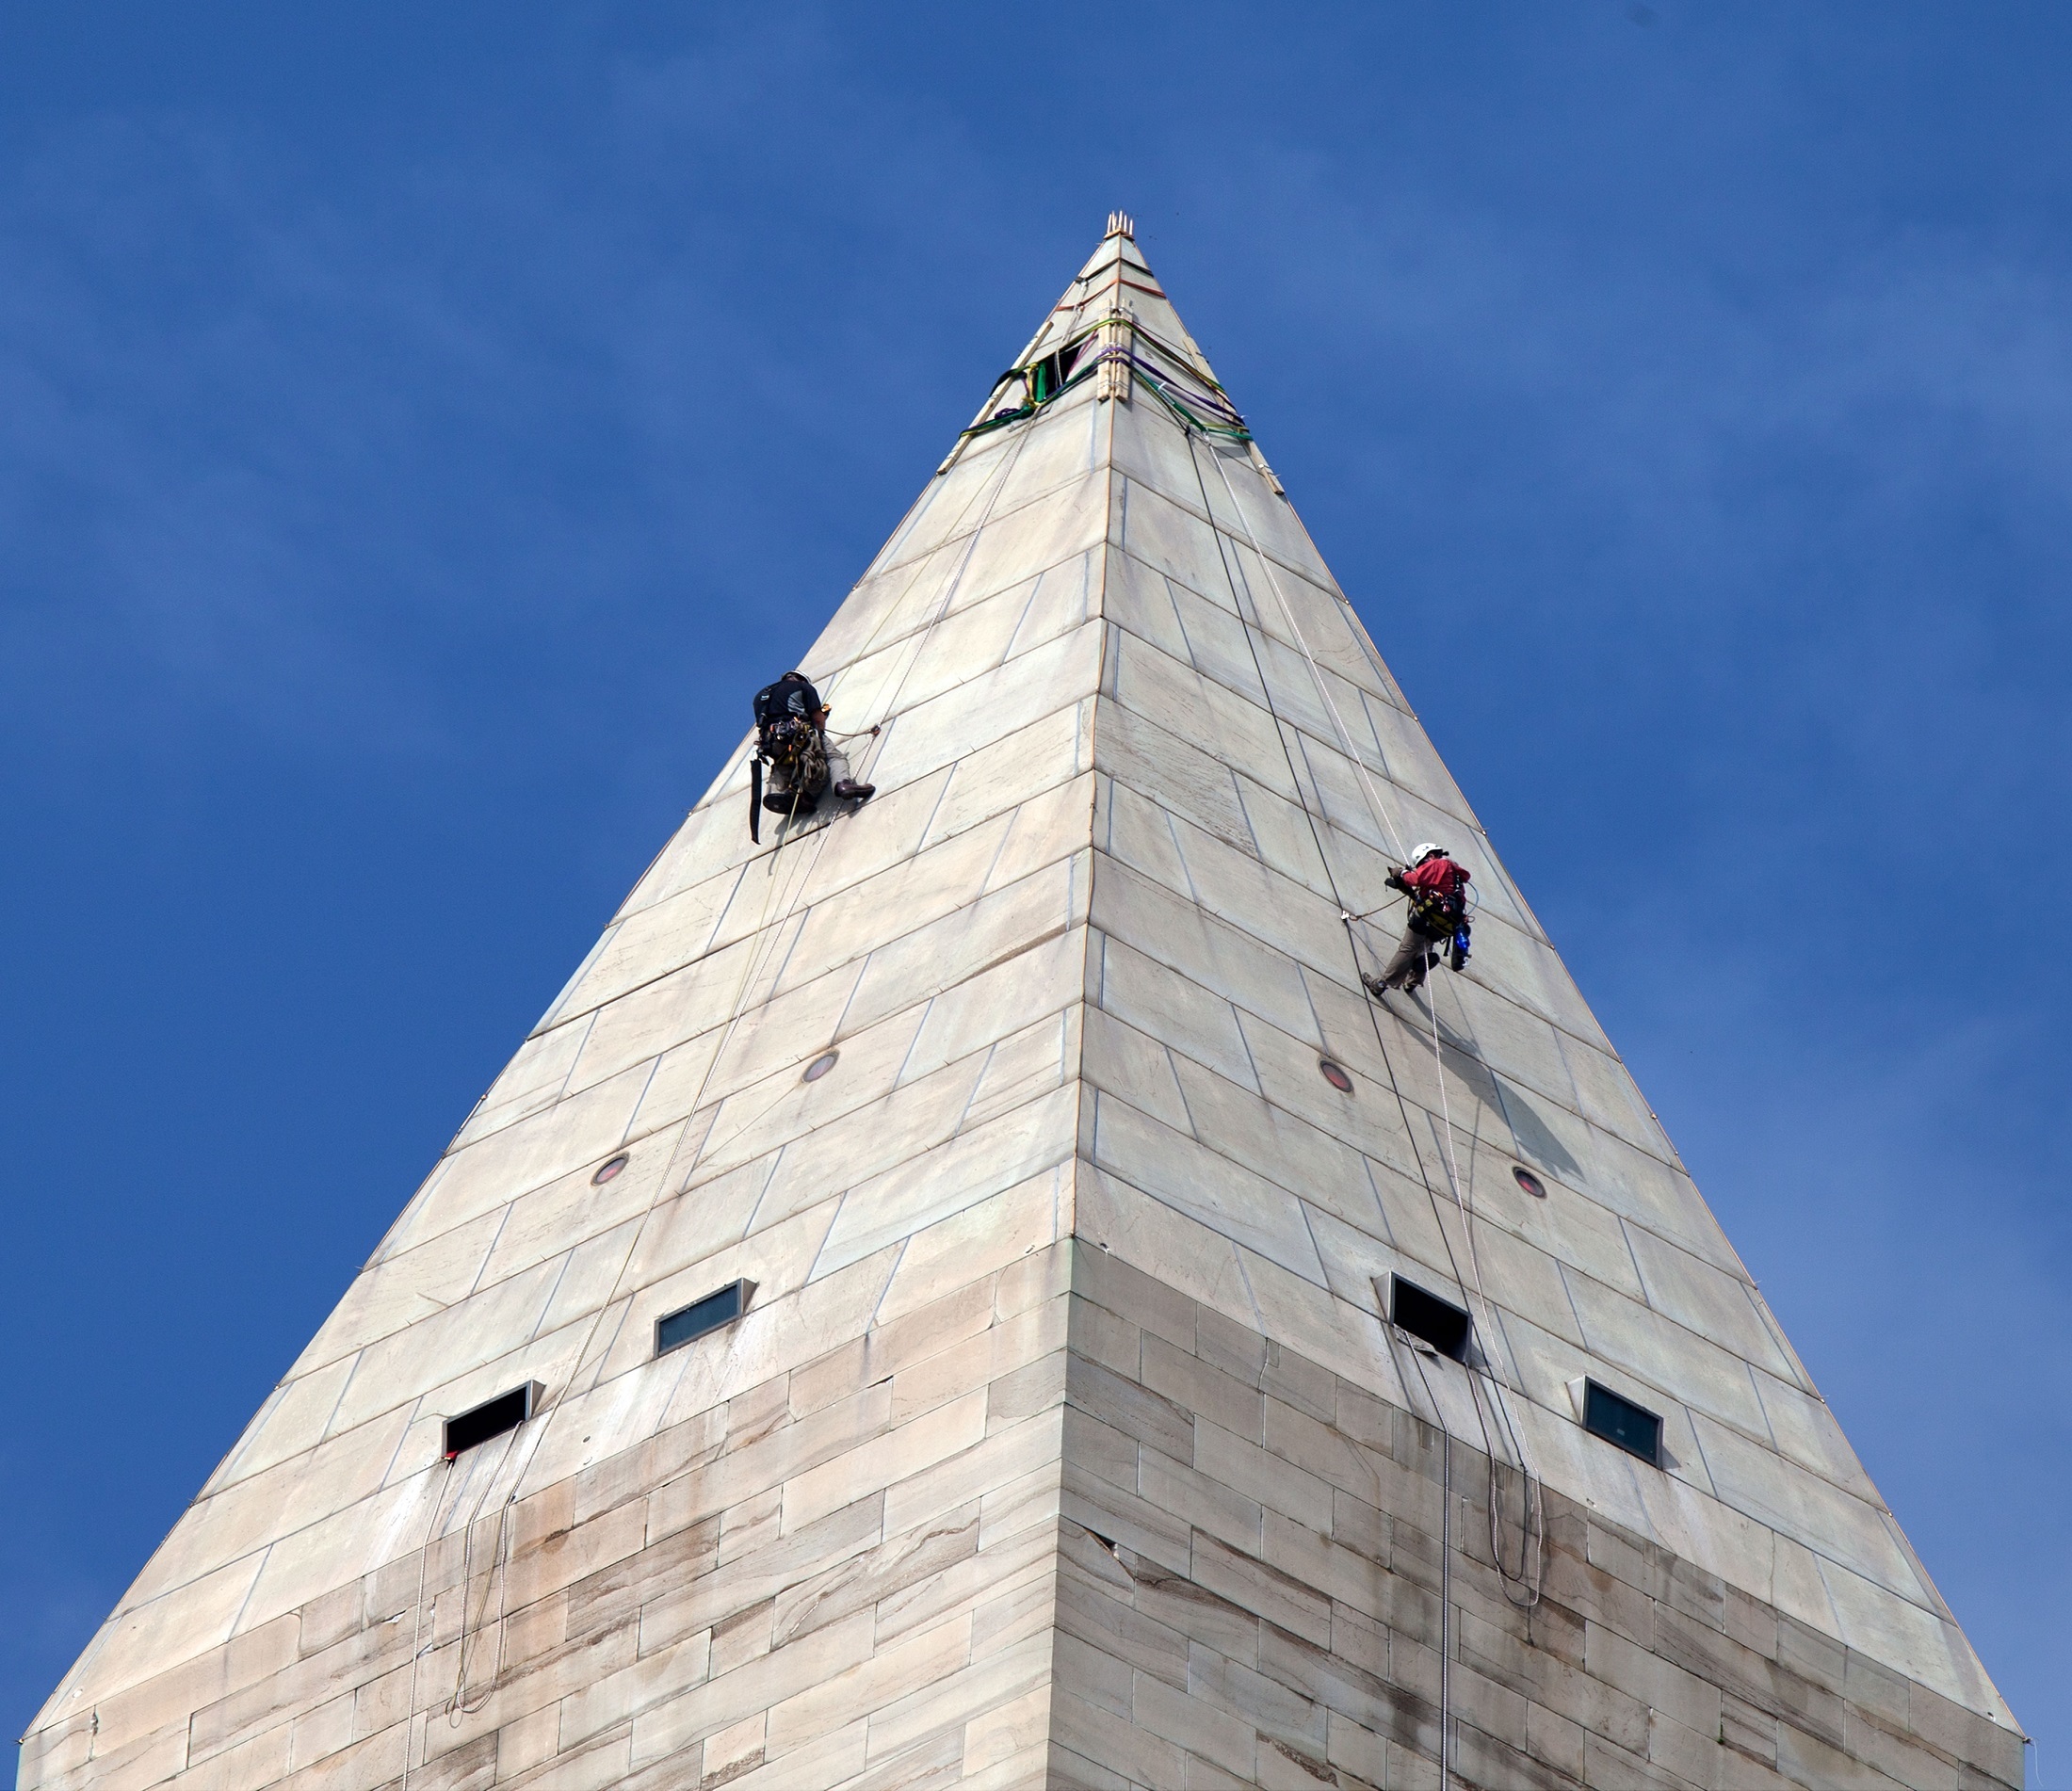
architecture, sky, monument, tower, symbol, usa, landmark, facade, blue, chapel, tourism, place of worship, bell tower, washington, dc, washington monument, memorial, tourists, steeple, obelisk, government, historical, workers, maintenance, rappelling, president george washington, assessment